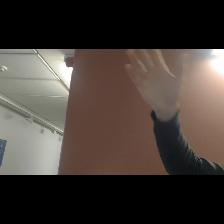
Label: Human